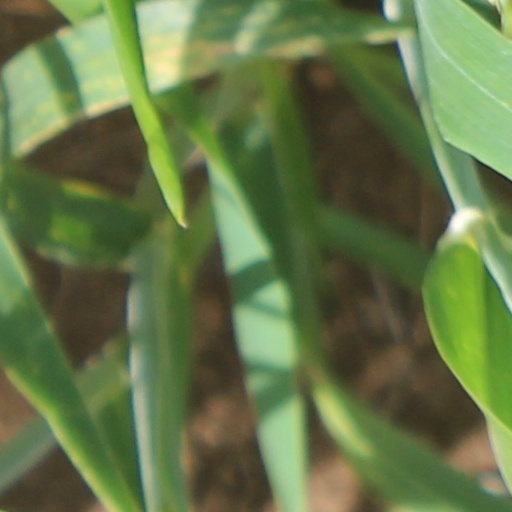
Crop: wheat